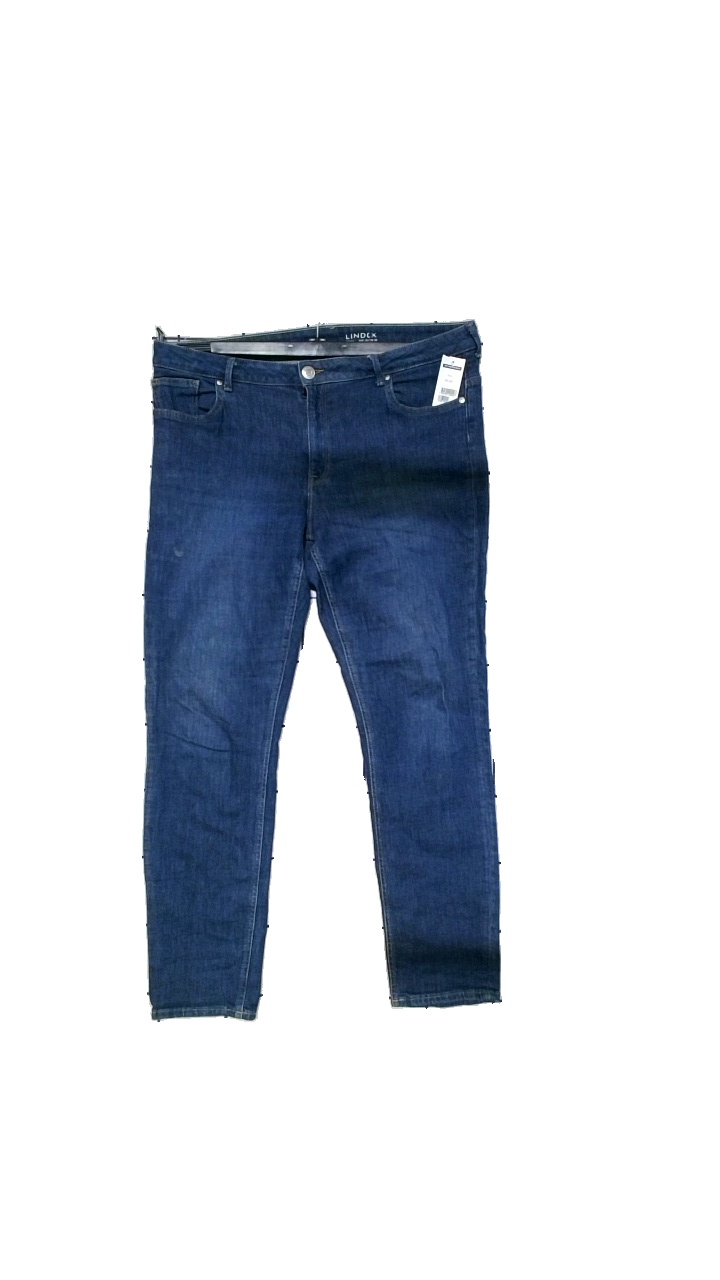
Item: Jeans (Unisex)
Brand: Lindex
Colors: Blue
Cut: Regular
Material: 99% cotton, 1% elastane
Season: All
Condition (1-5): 4
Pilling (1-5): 3
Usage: Reuse
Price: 50-100